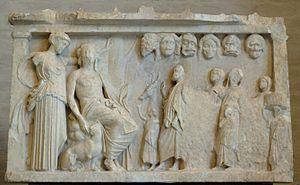
Relief votif d'une joueur de flute et sa famille devant Dionysos et Artémis. Attique, v. 360-350 av. J.-C.
Le dithyrambe est un hymne religieux chanté par un chœur d’hommes accompagné d'un aulos et d'une danse représentant à l'origine l'emprise de Dionysos sur les hommes. Même si des dithyrambes ont été adressés à d'autres divinités grecques, il s'agit avant tout d'une action liturgique célébrée en l’honneur de Dionysos, dont l'une des épiclèses est Dithyrambos.